Americano (cocktail)

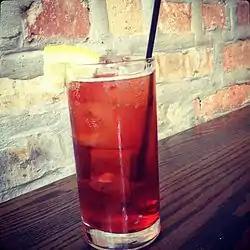

The Americano is an IBA official cocktail composed of Campari, sweet vermouth, and for the sparkling version, club soda and garnished with a slice of lemon or an orange twist.